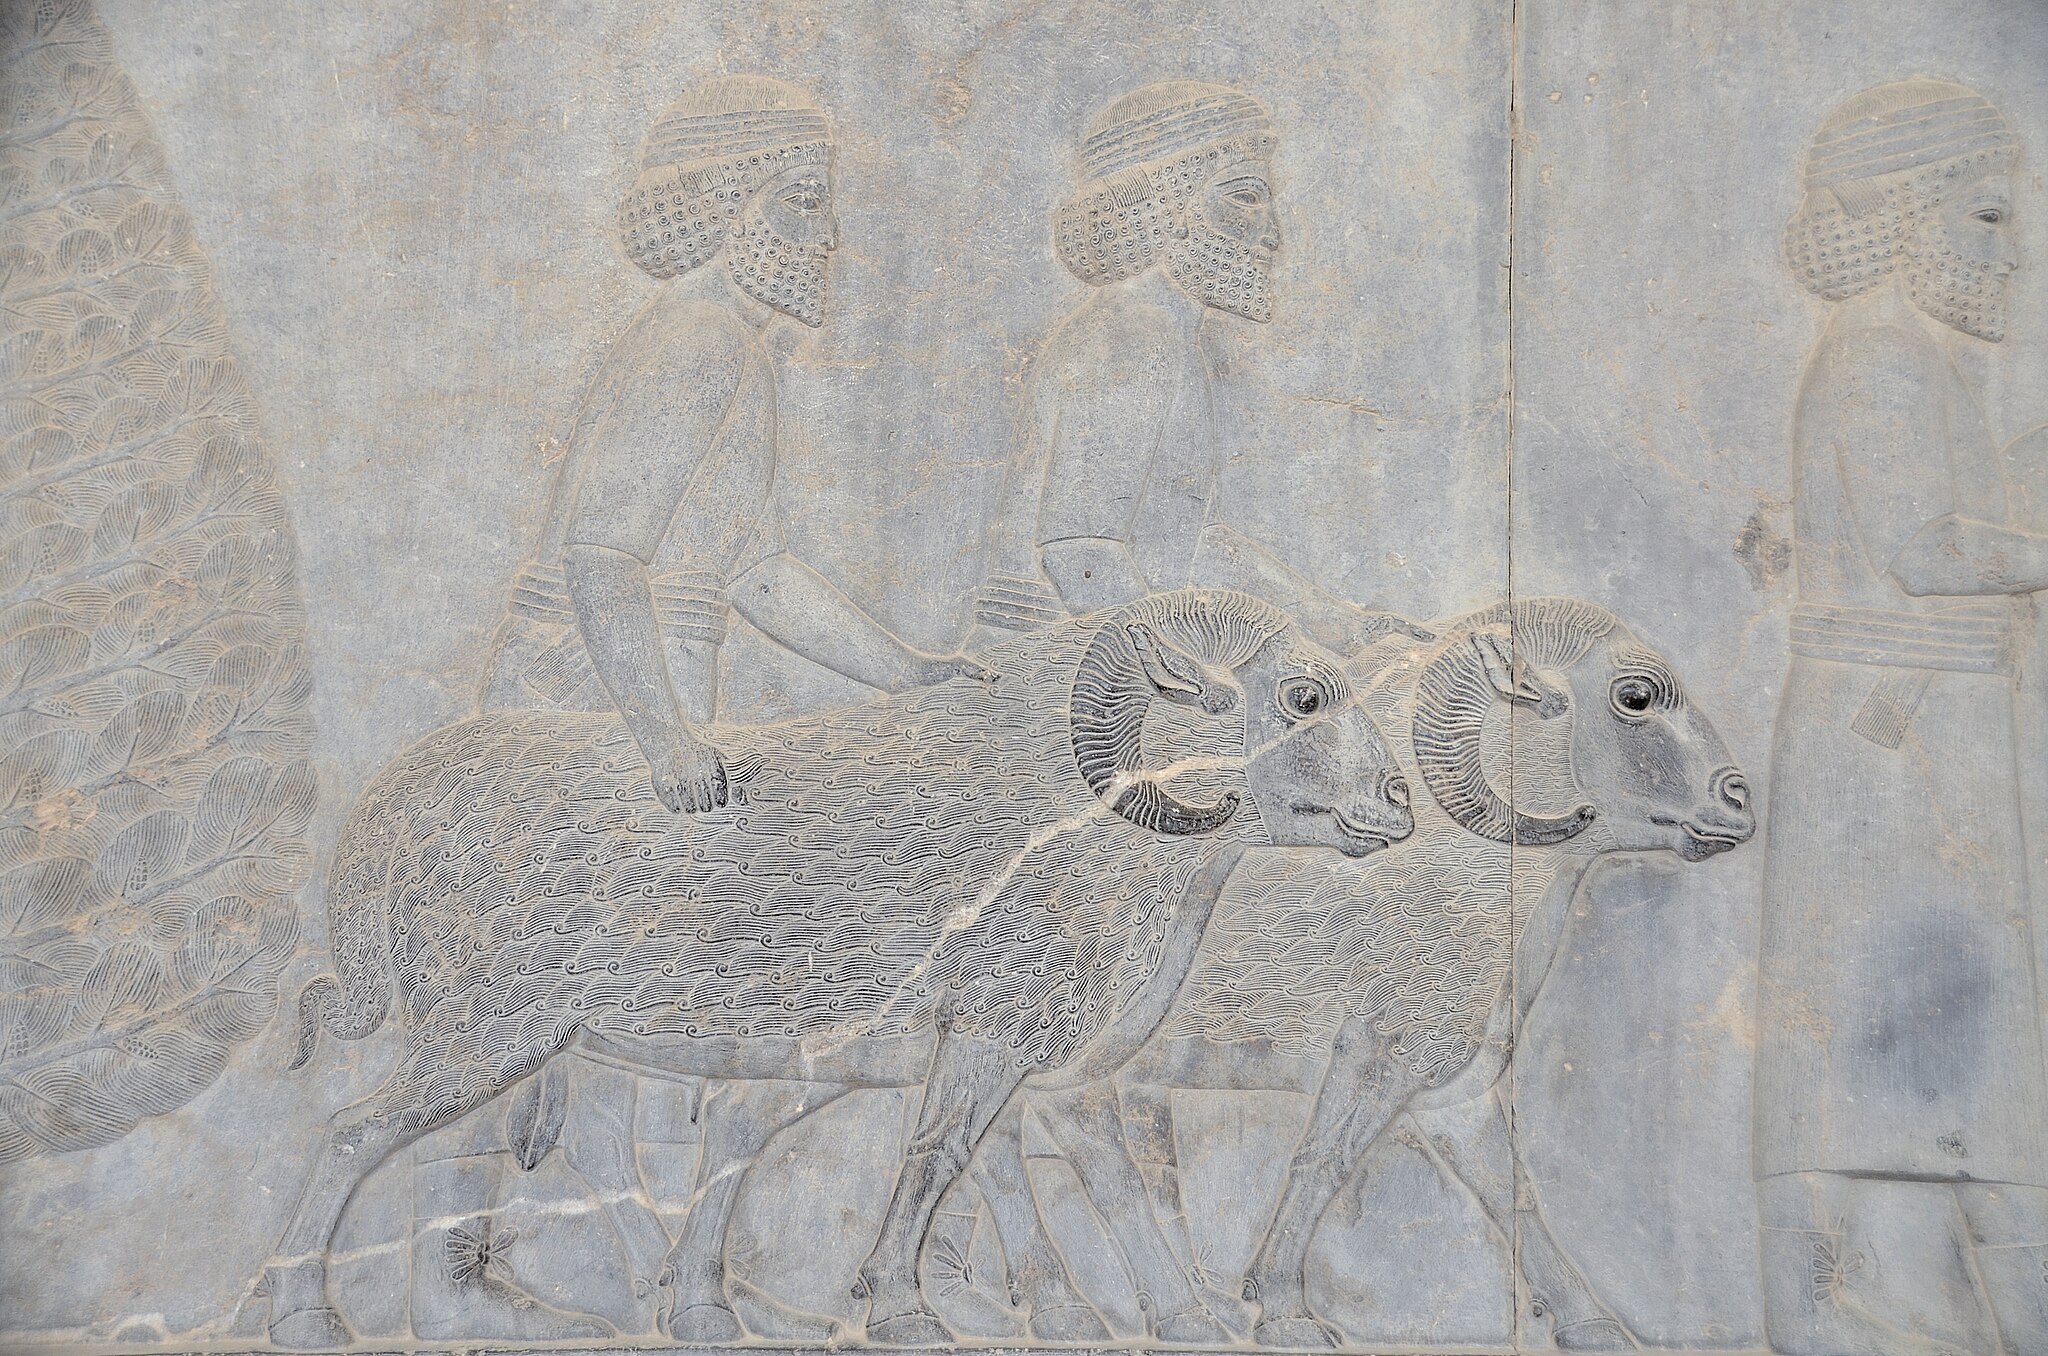
Title: Relief on the southern wall of the east stairway of the Apadana depicting Syrians who offer two beautiful rams, Persepolis, Iran (32836013317)
Description: Relief on the southern wall of the east stairway of the Apadana depicting Syrians who offer two beautiful rams, Persepolis, Iran
Date: 22 April 2019, 08:00 (according to Exif data)
Categories: Photographs by Carole Raddato, Flickr images reviewed by FlickreviewR 2, 2019 in Persepolis, Iran photographs taken on 2019-04-22, Assyrian delegation, Apadana, Flickr images missing SDC published in